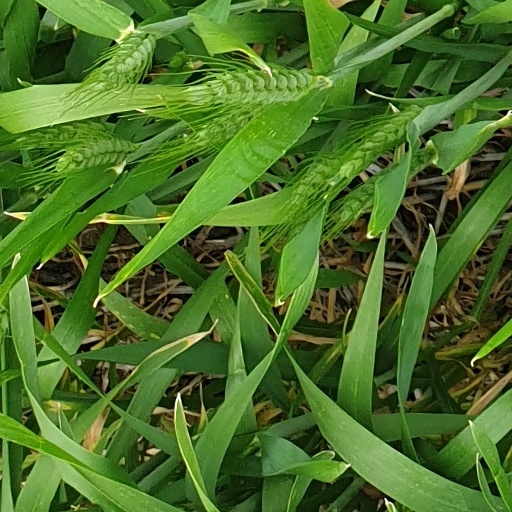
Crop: wheat